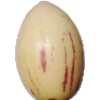
Label: Pepino 1